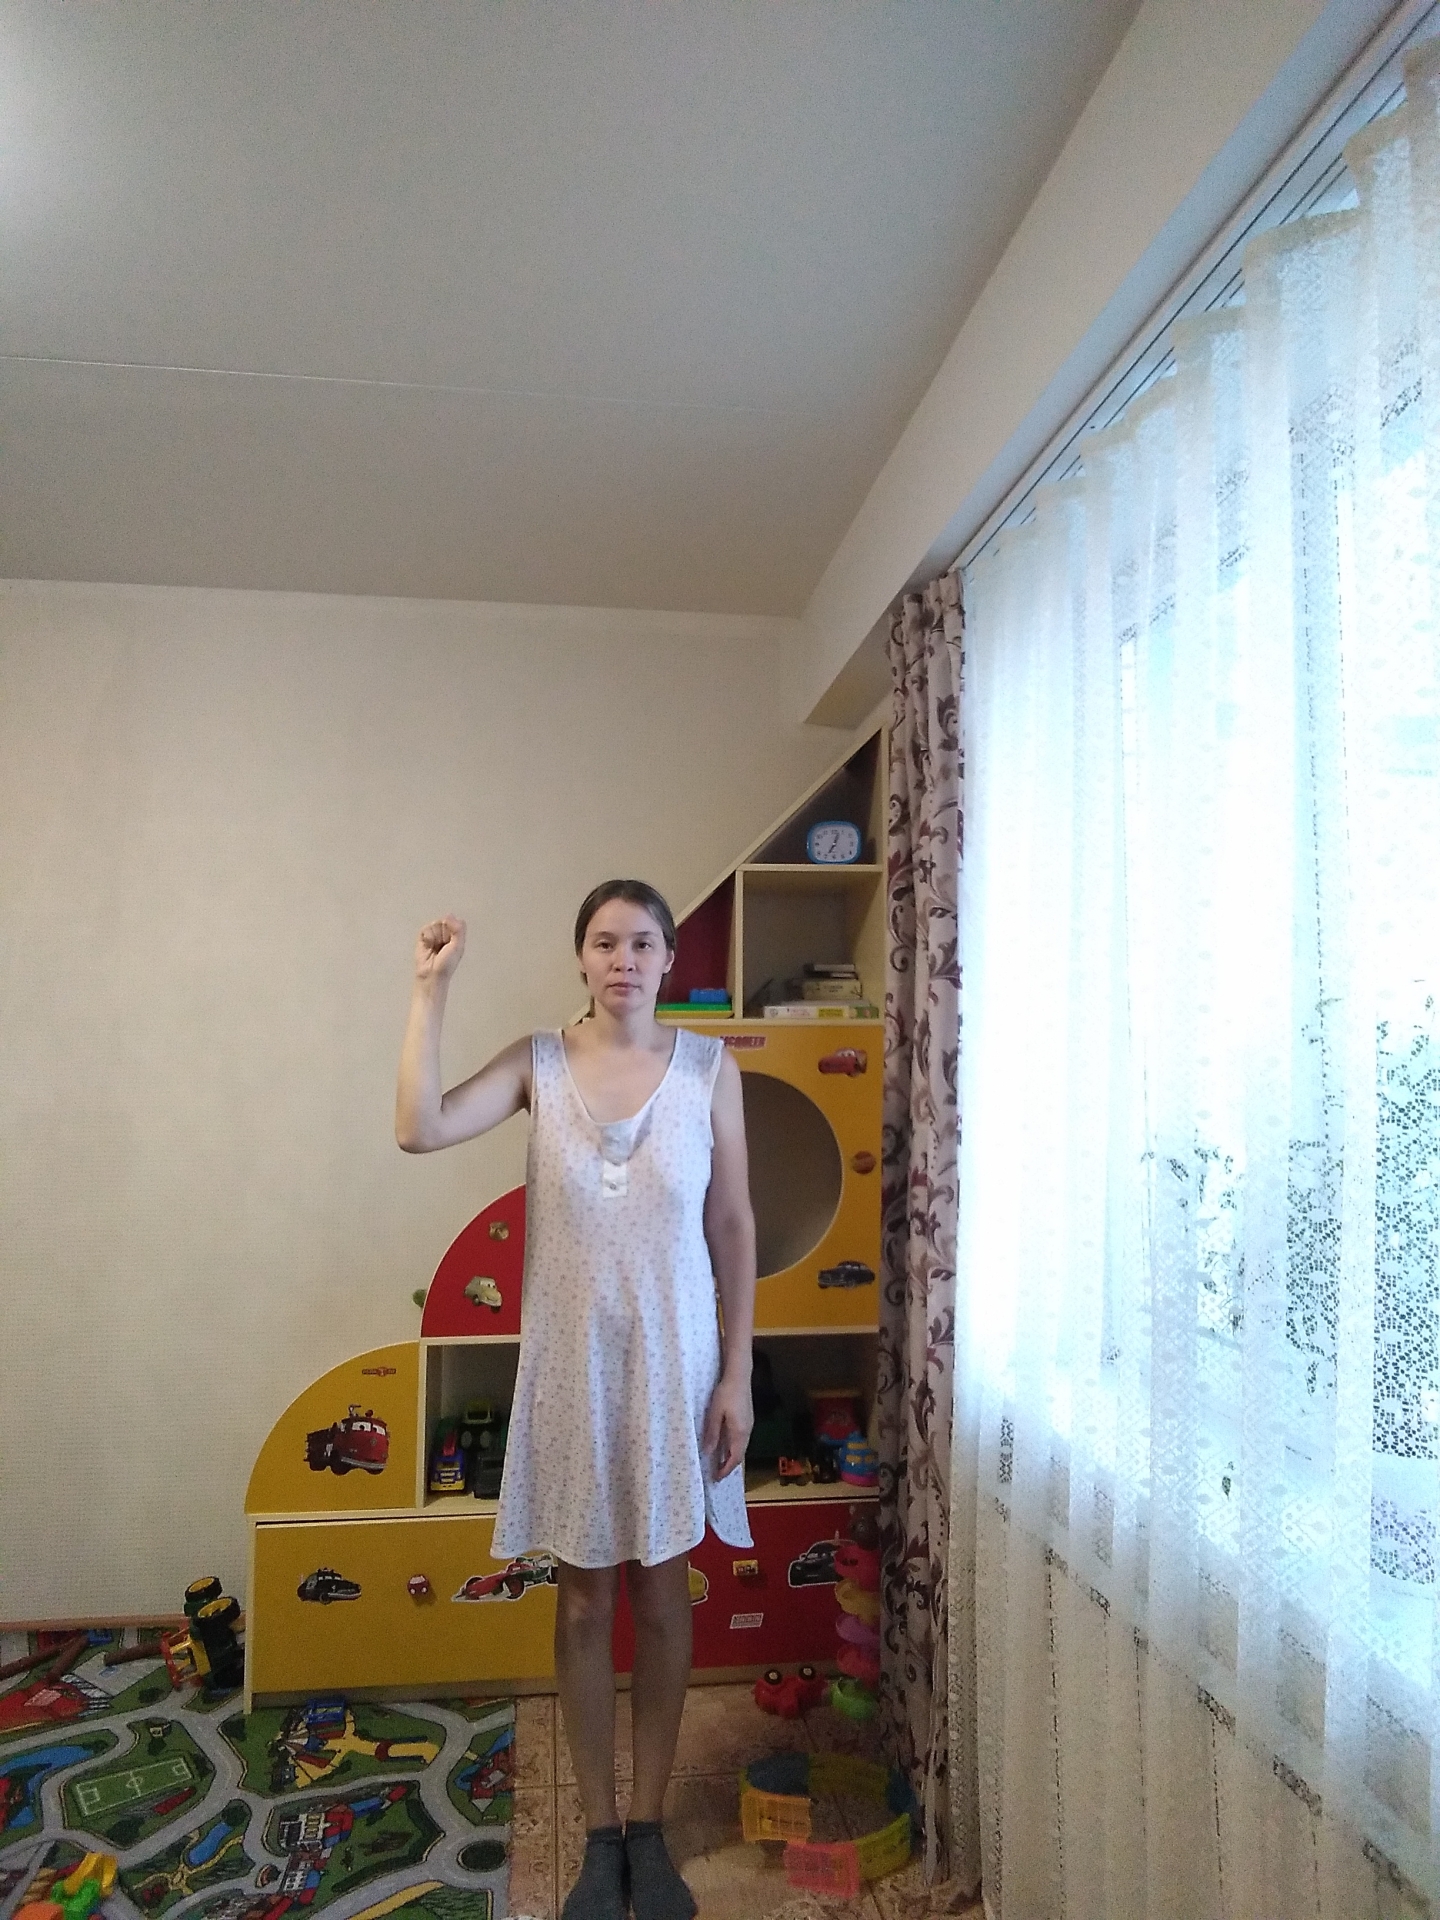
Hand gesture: fist